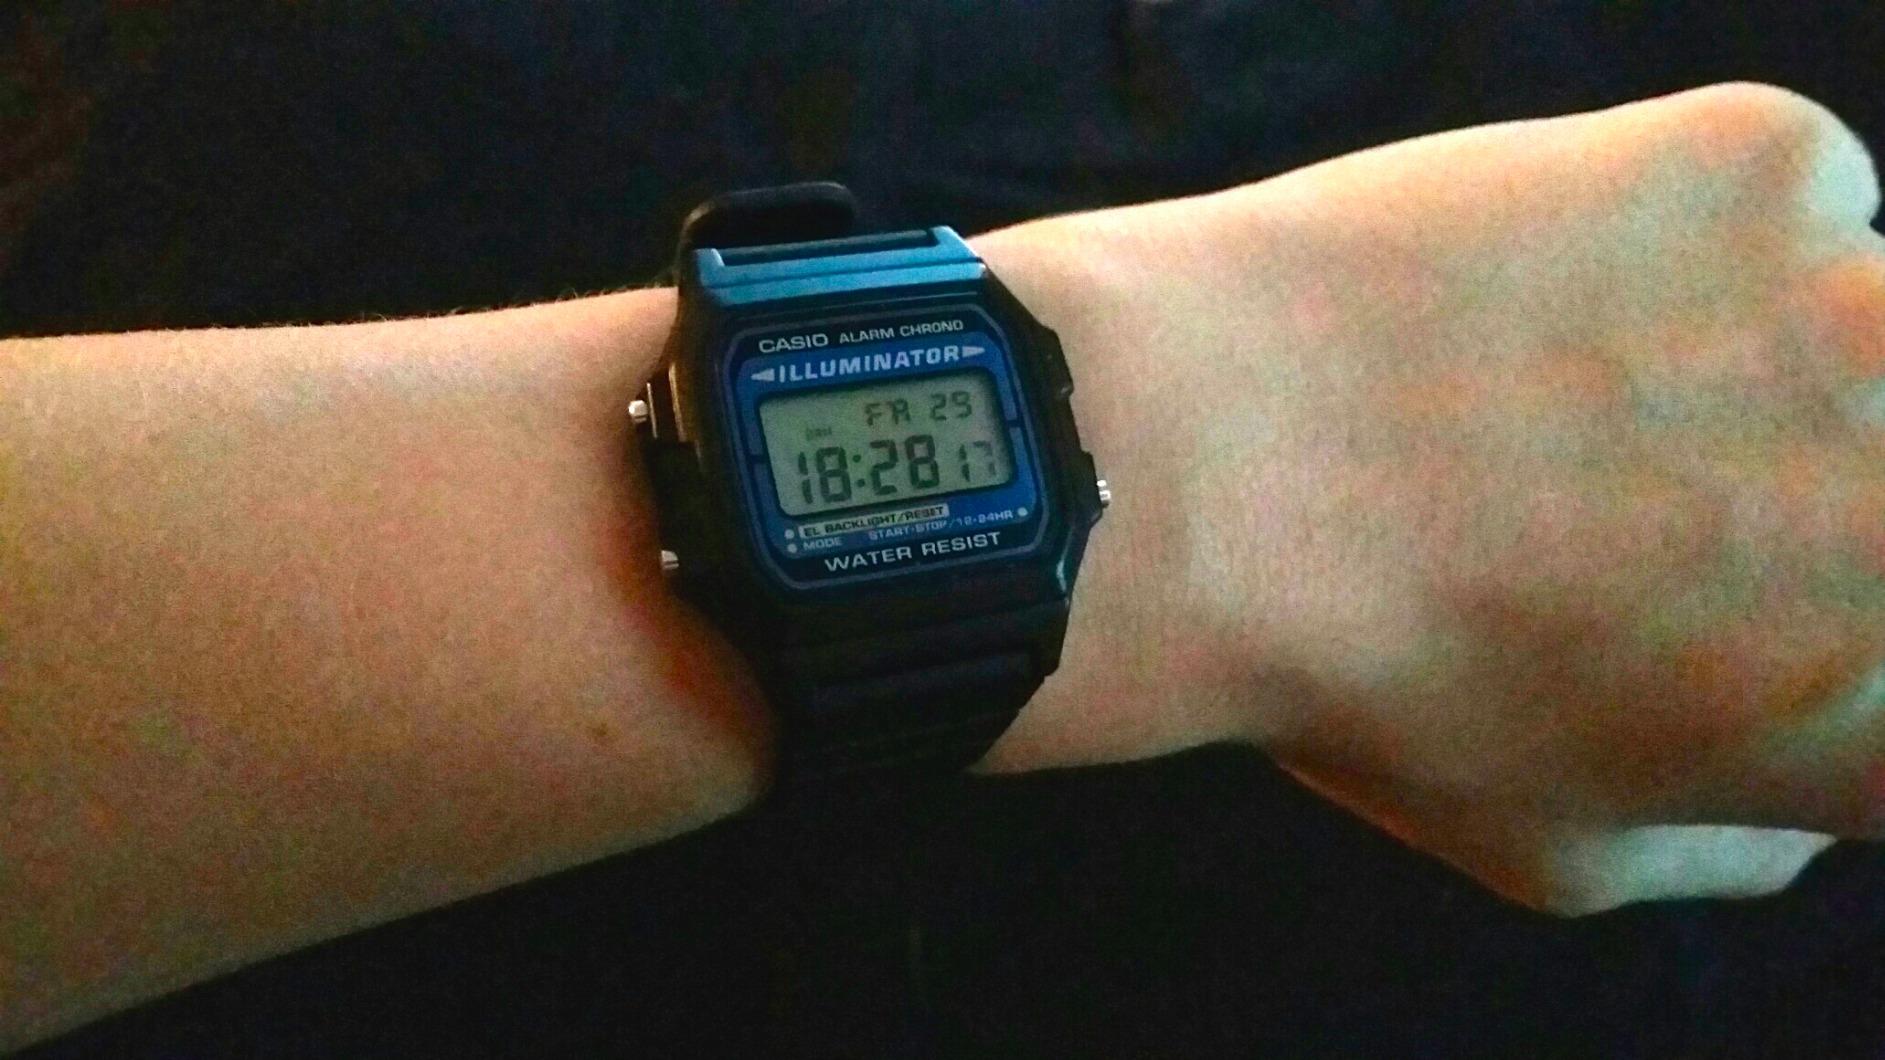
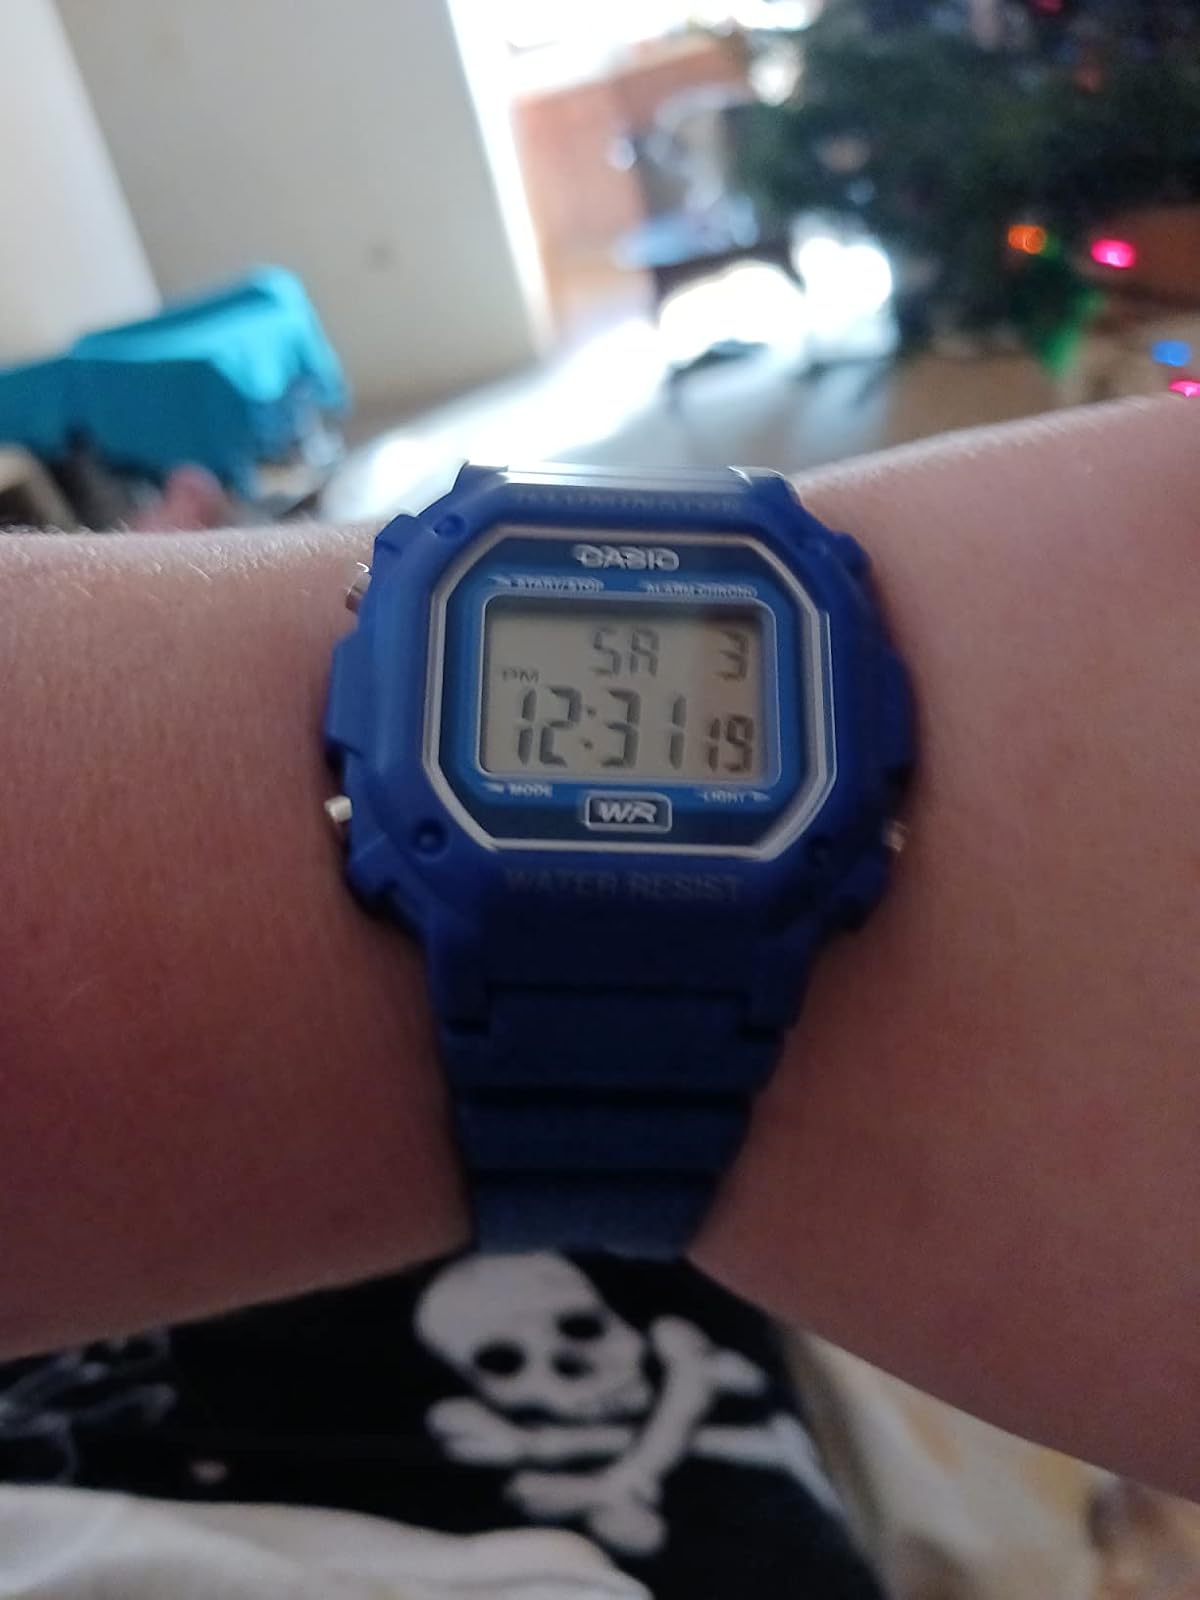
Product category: accessories_watch
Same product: no